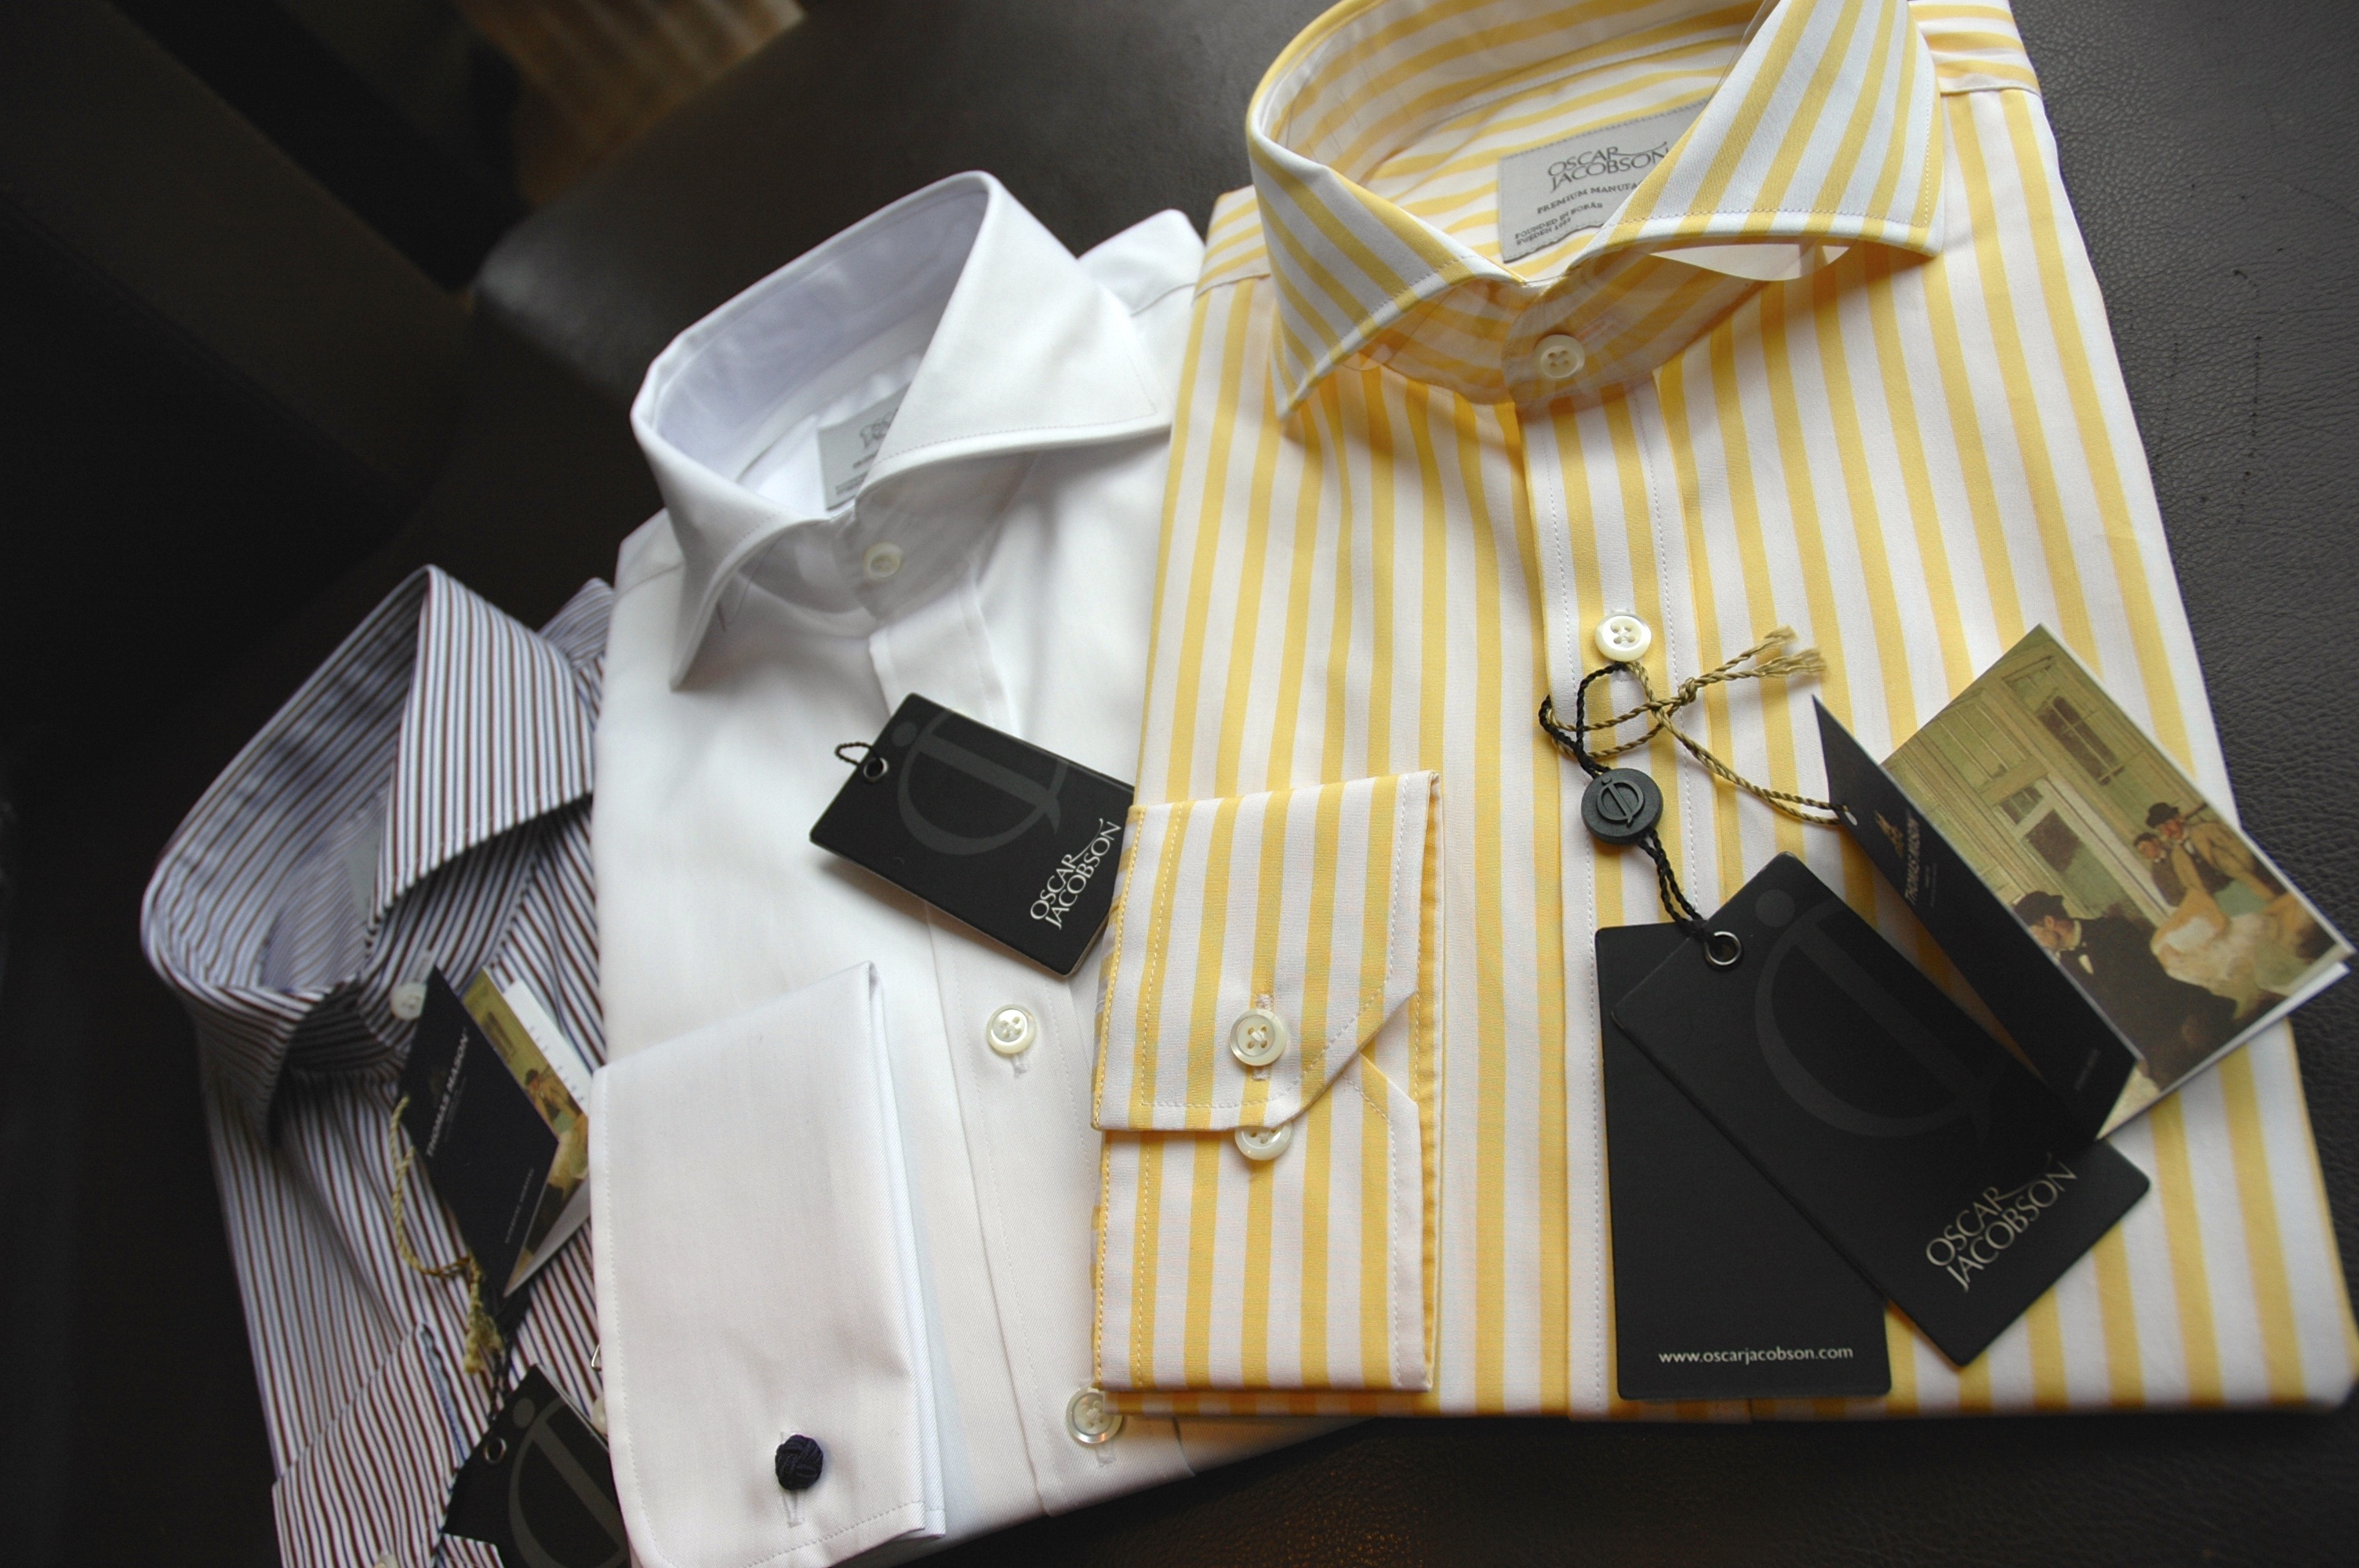
white, pattern, fashion, brand, product, art, design, cotton, shirts, fashion accessory